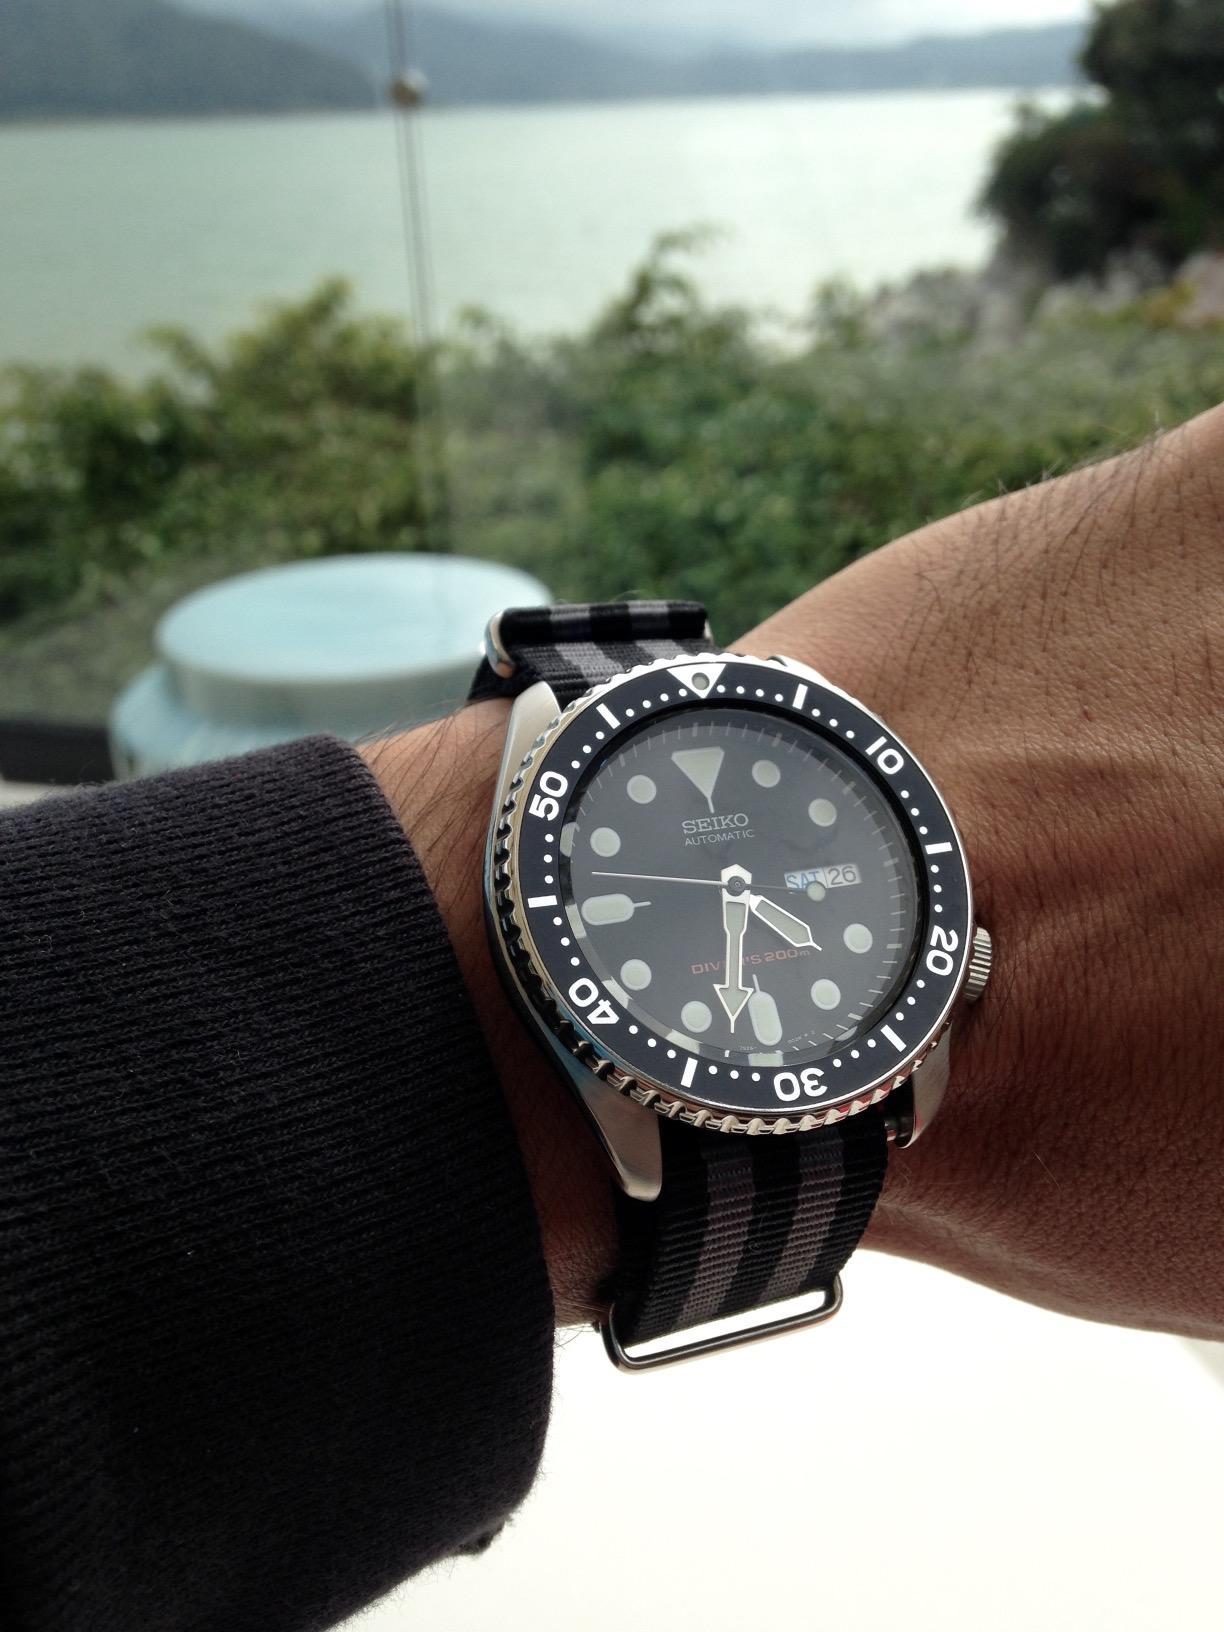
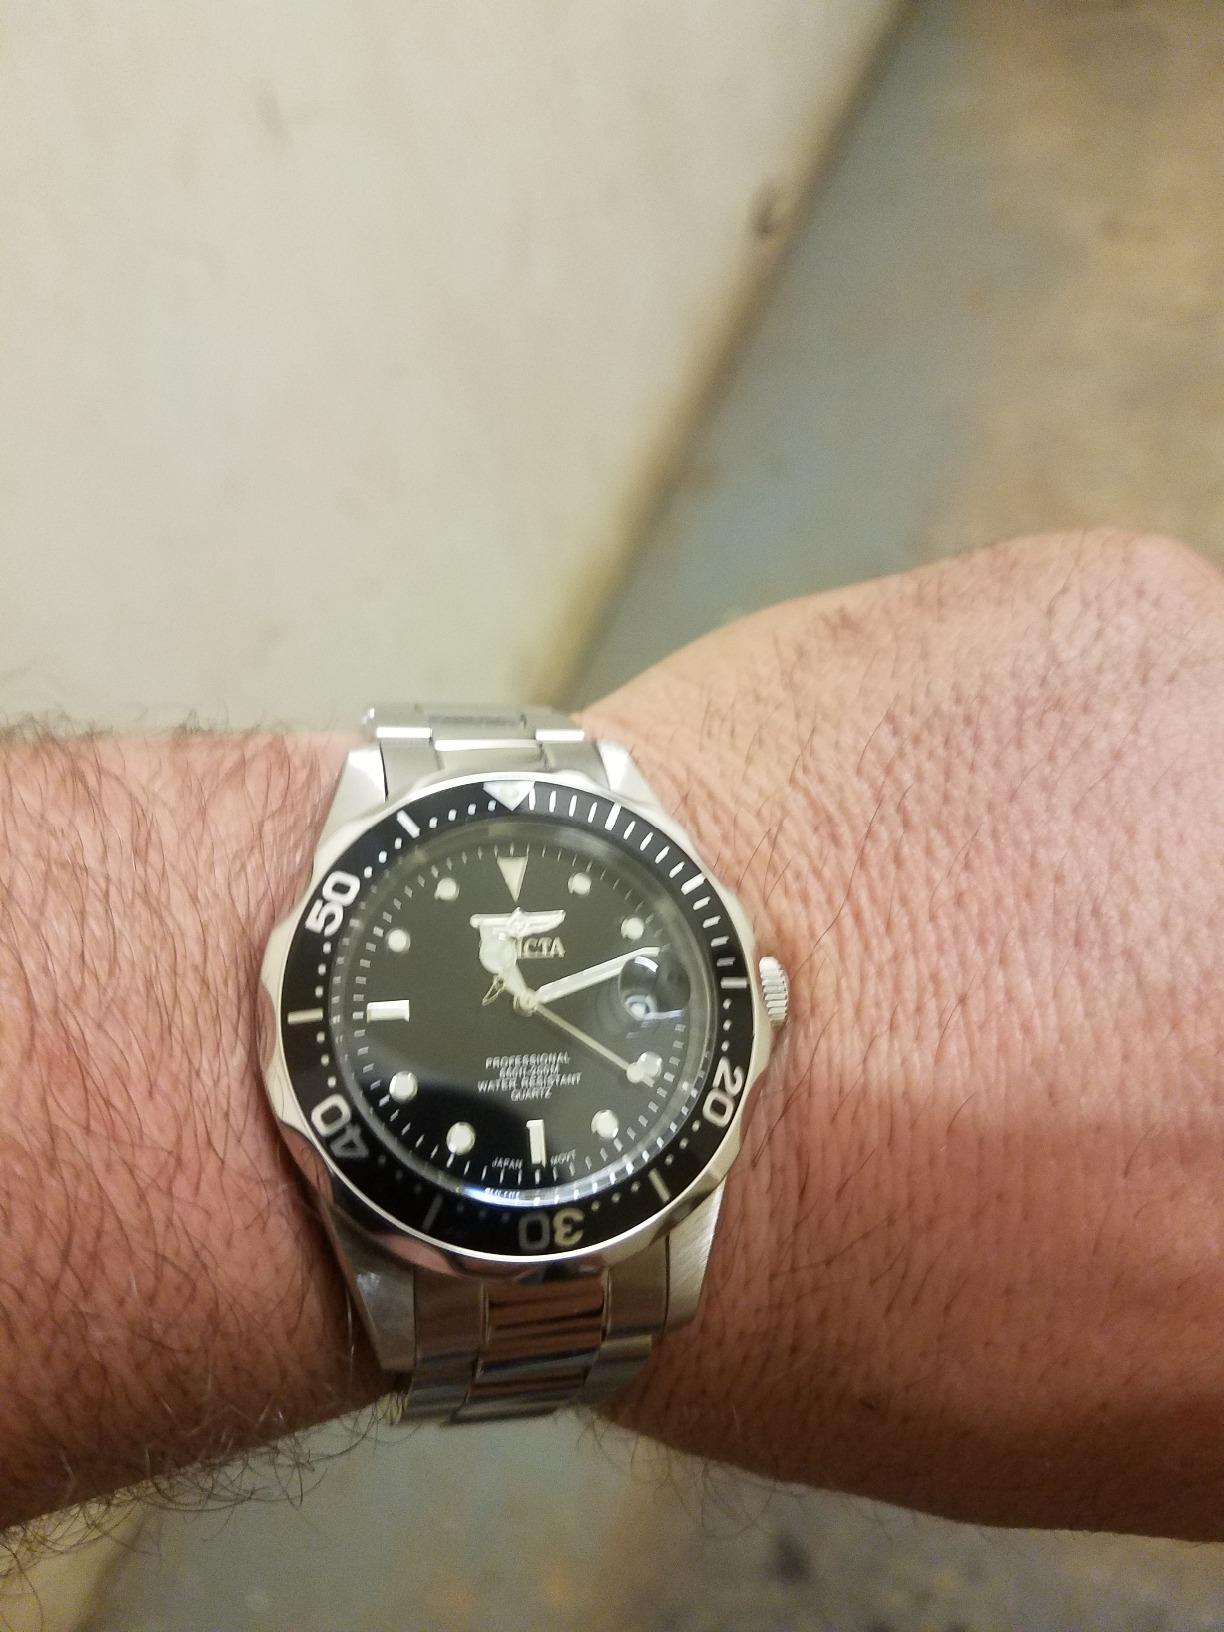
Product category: accessories_watch
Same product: no